New Zealand

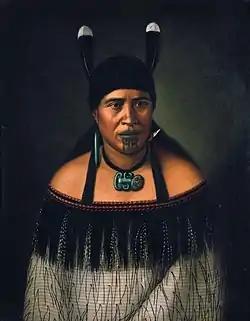
Refer to caption

Wool was New Zealand's major agricultural export during the late 19th century. Even as late as the 1960s it made up over a third of all export revenues, but since then its price has steadily dropped relative to other commodities, and wool is no longer profitable for many farmers. In contrast, dairy farming increased, with the number of dairy cows doubling between 1990 and 2007, to become New Zealand's largest export earner. In the year to June 2018, dairy products accounted for 17.7% ($14.1 billion) of total exports, and the country's largest company, Fonterra, controls almost one-third of the international dairy trade. Other exports in 2017–18 were meat (8.8%), wood and wood products (6.2%), fruit (3.6%), machinery (2.2%) and wine (2.1%). New Zealand's wine industry has followed a similar trend to dairy, the number of vineyards doubling over the same period, overtaking wool exports for the first time in 2007.